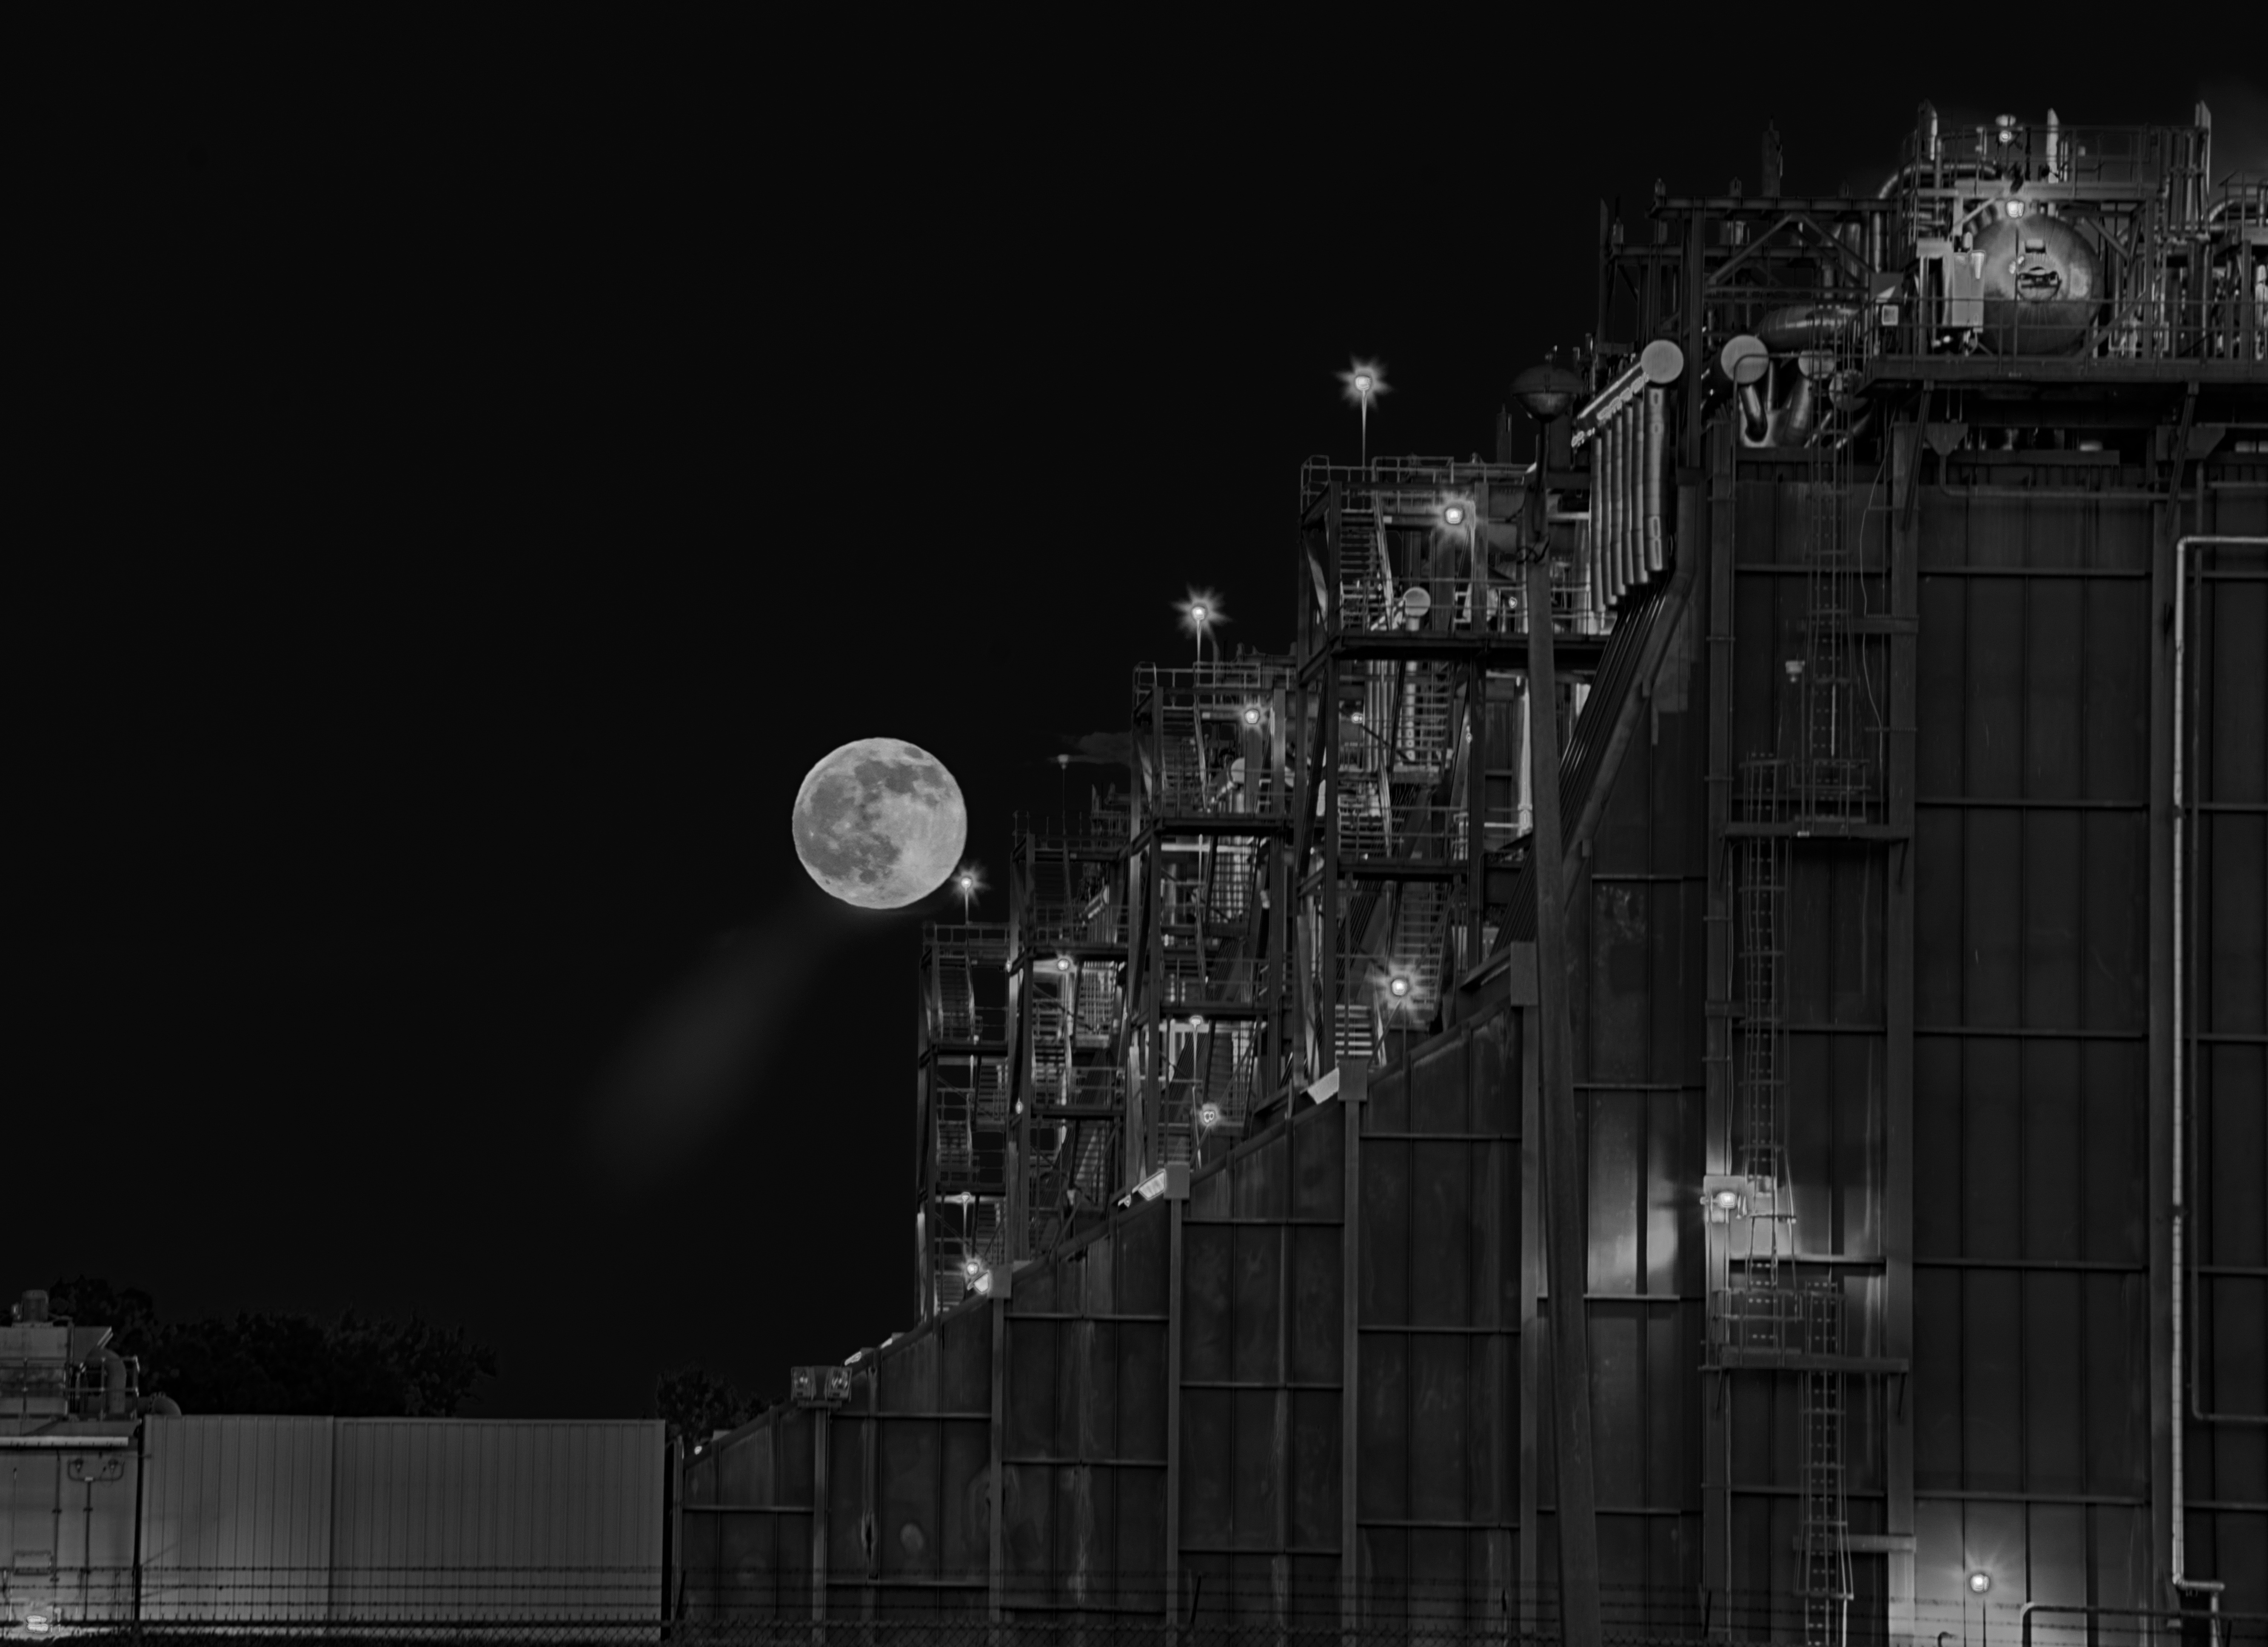
light, black and white, plant, white, skyline, night, skyscraper, cityscape, darkness, black, monochrome, moon, energy, power, shape, metropolis, monochrome photography, buck moon